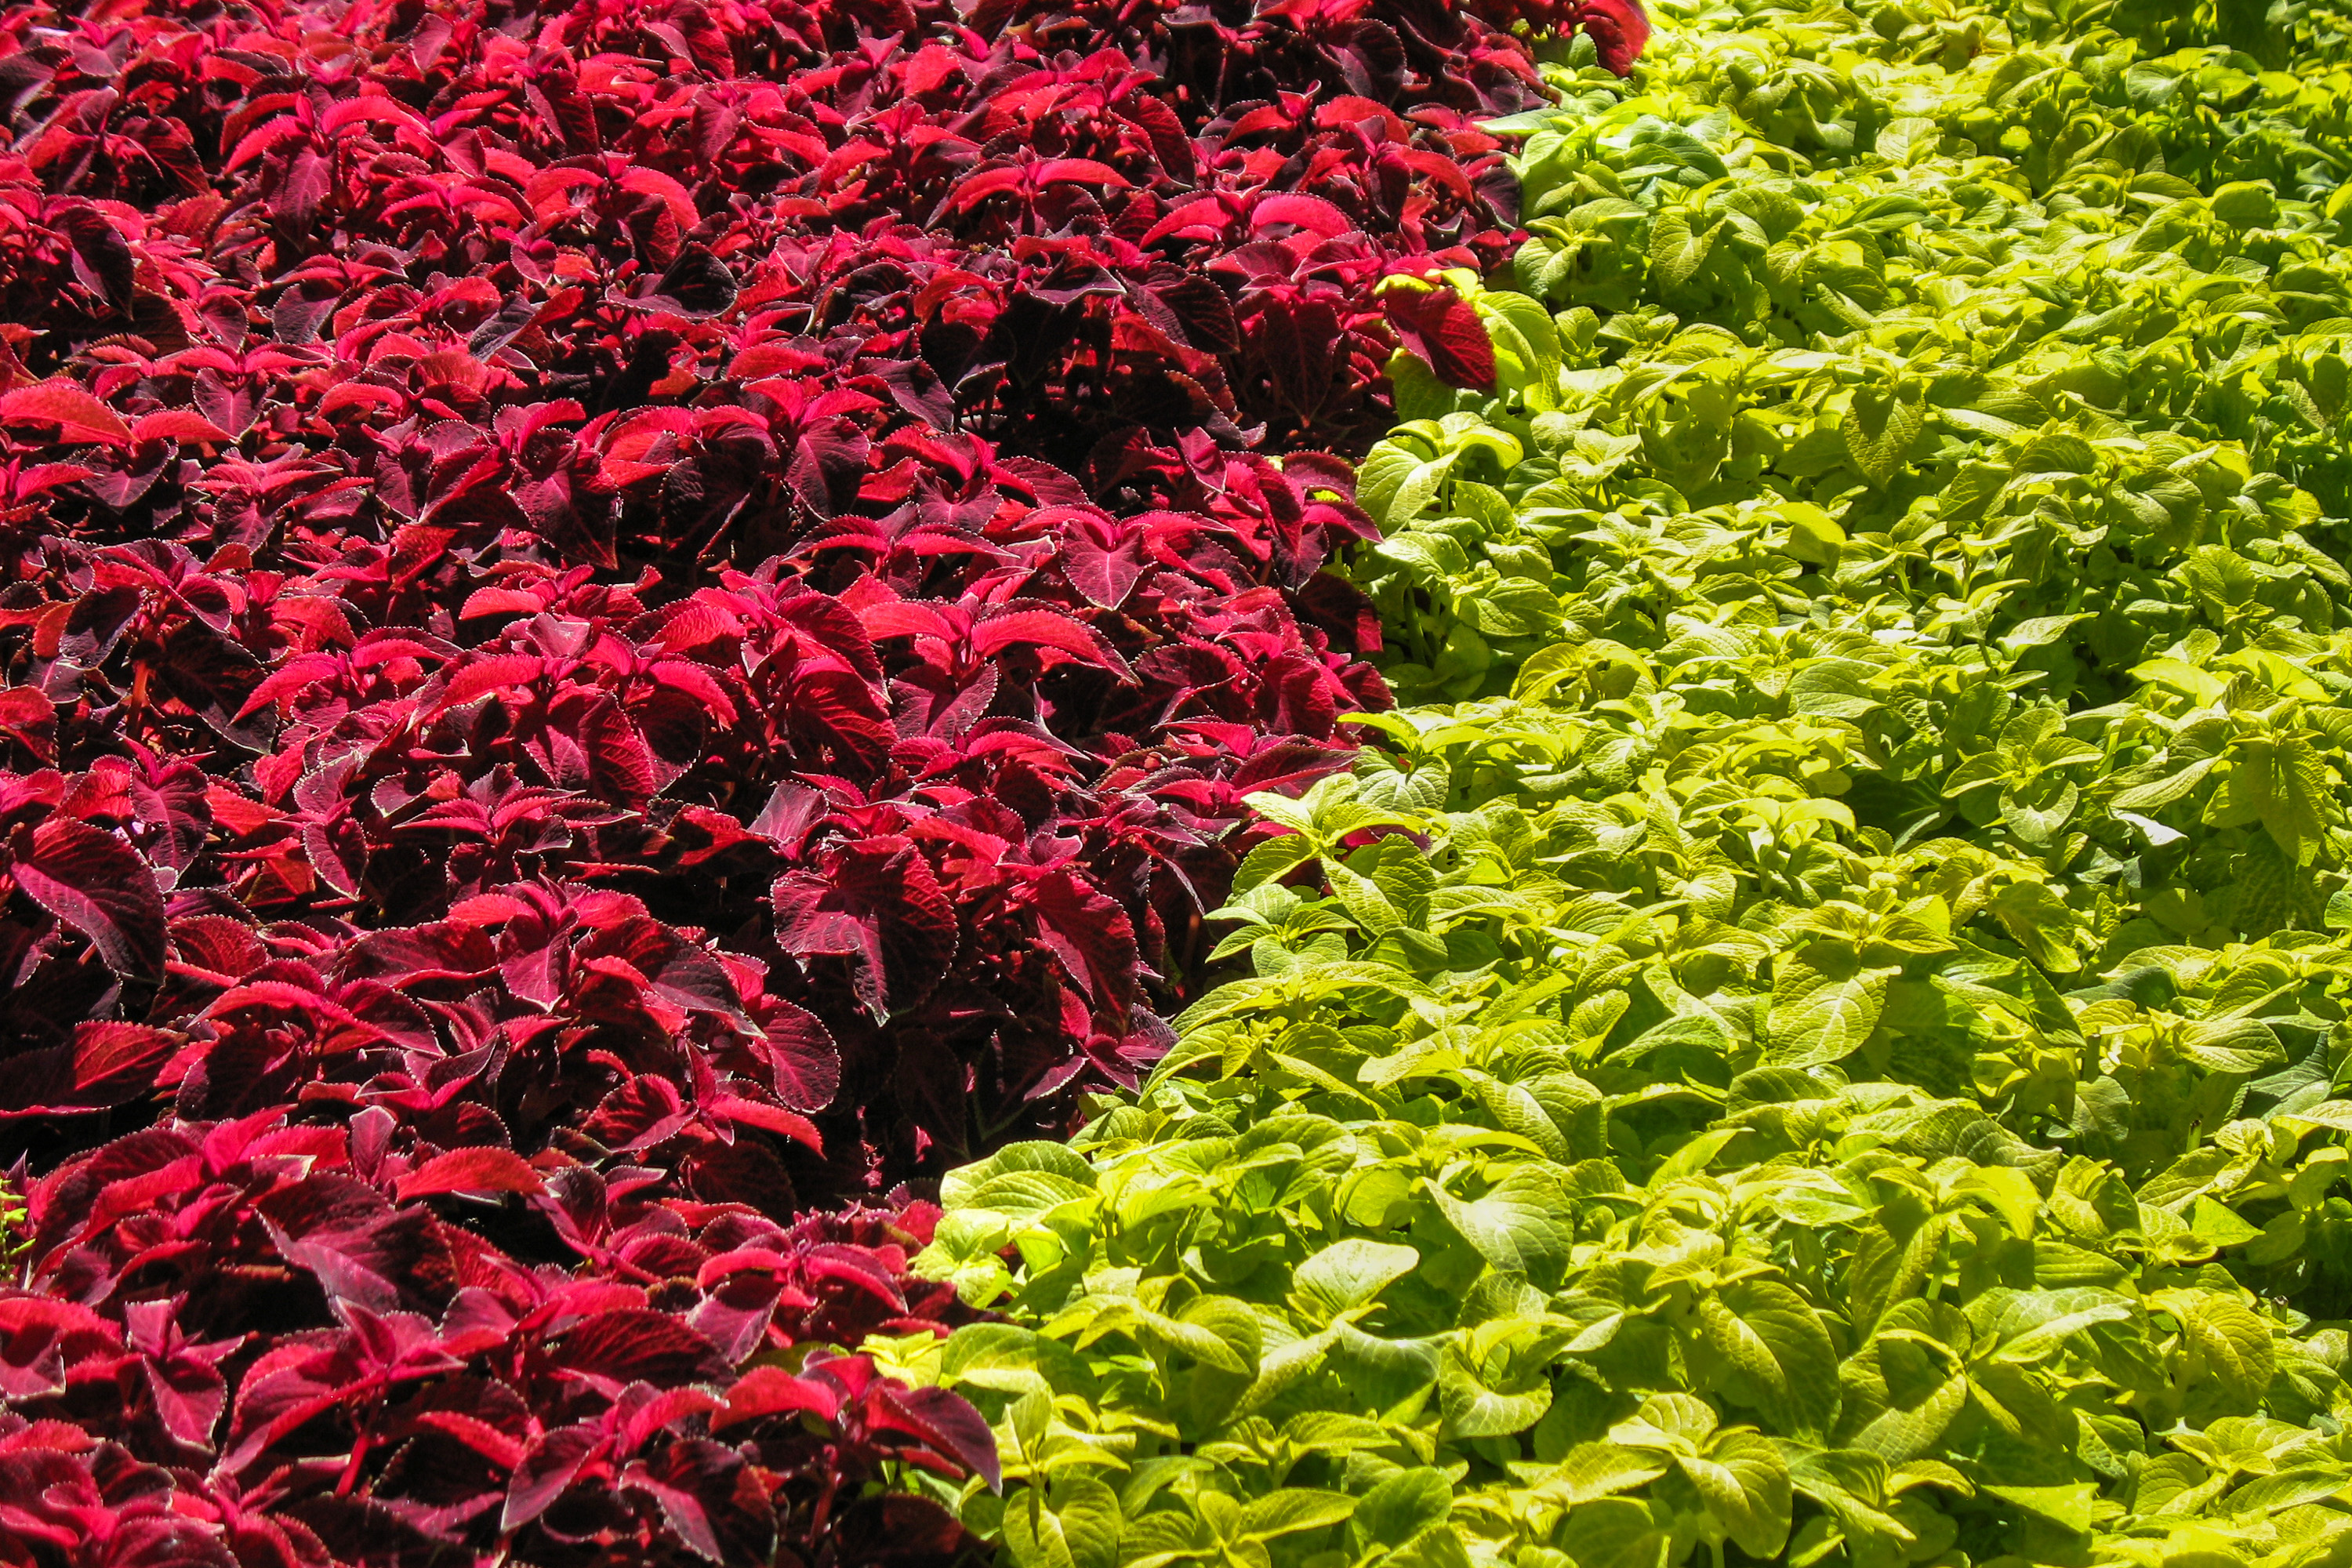
flowers, petals, nature, colorful, flower, flower garden, smell, living, happiness, summer, bloom, plants, garden, village, rural area, leaf, red, groundcover, carmine, shrub, magenta, annual plant, plantation, subshrub, herb